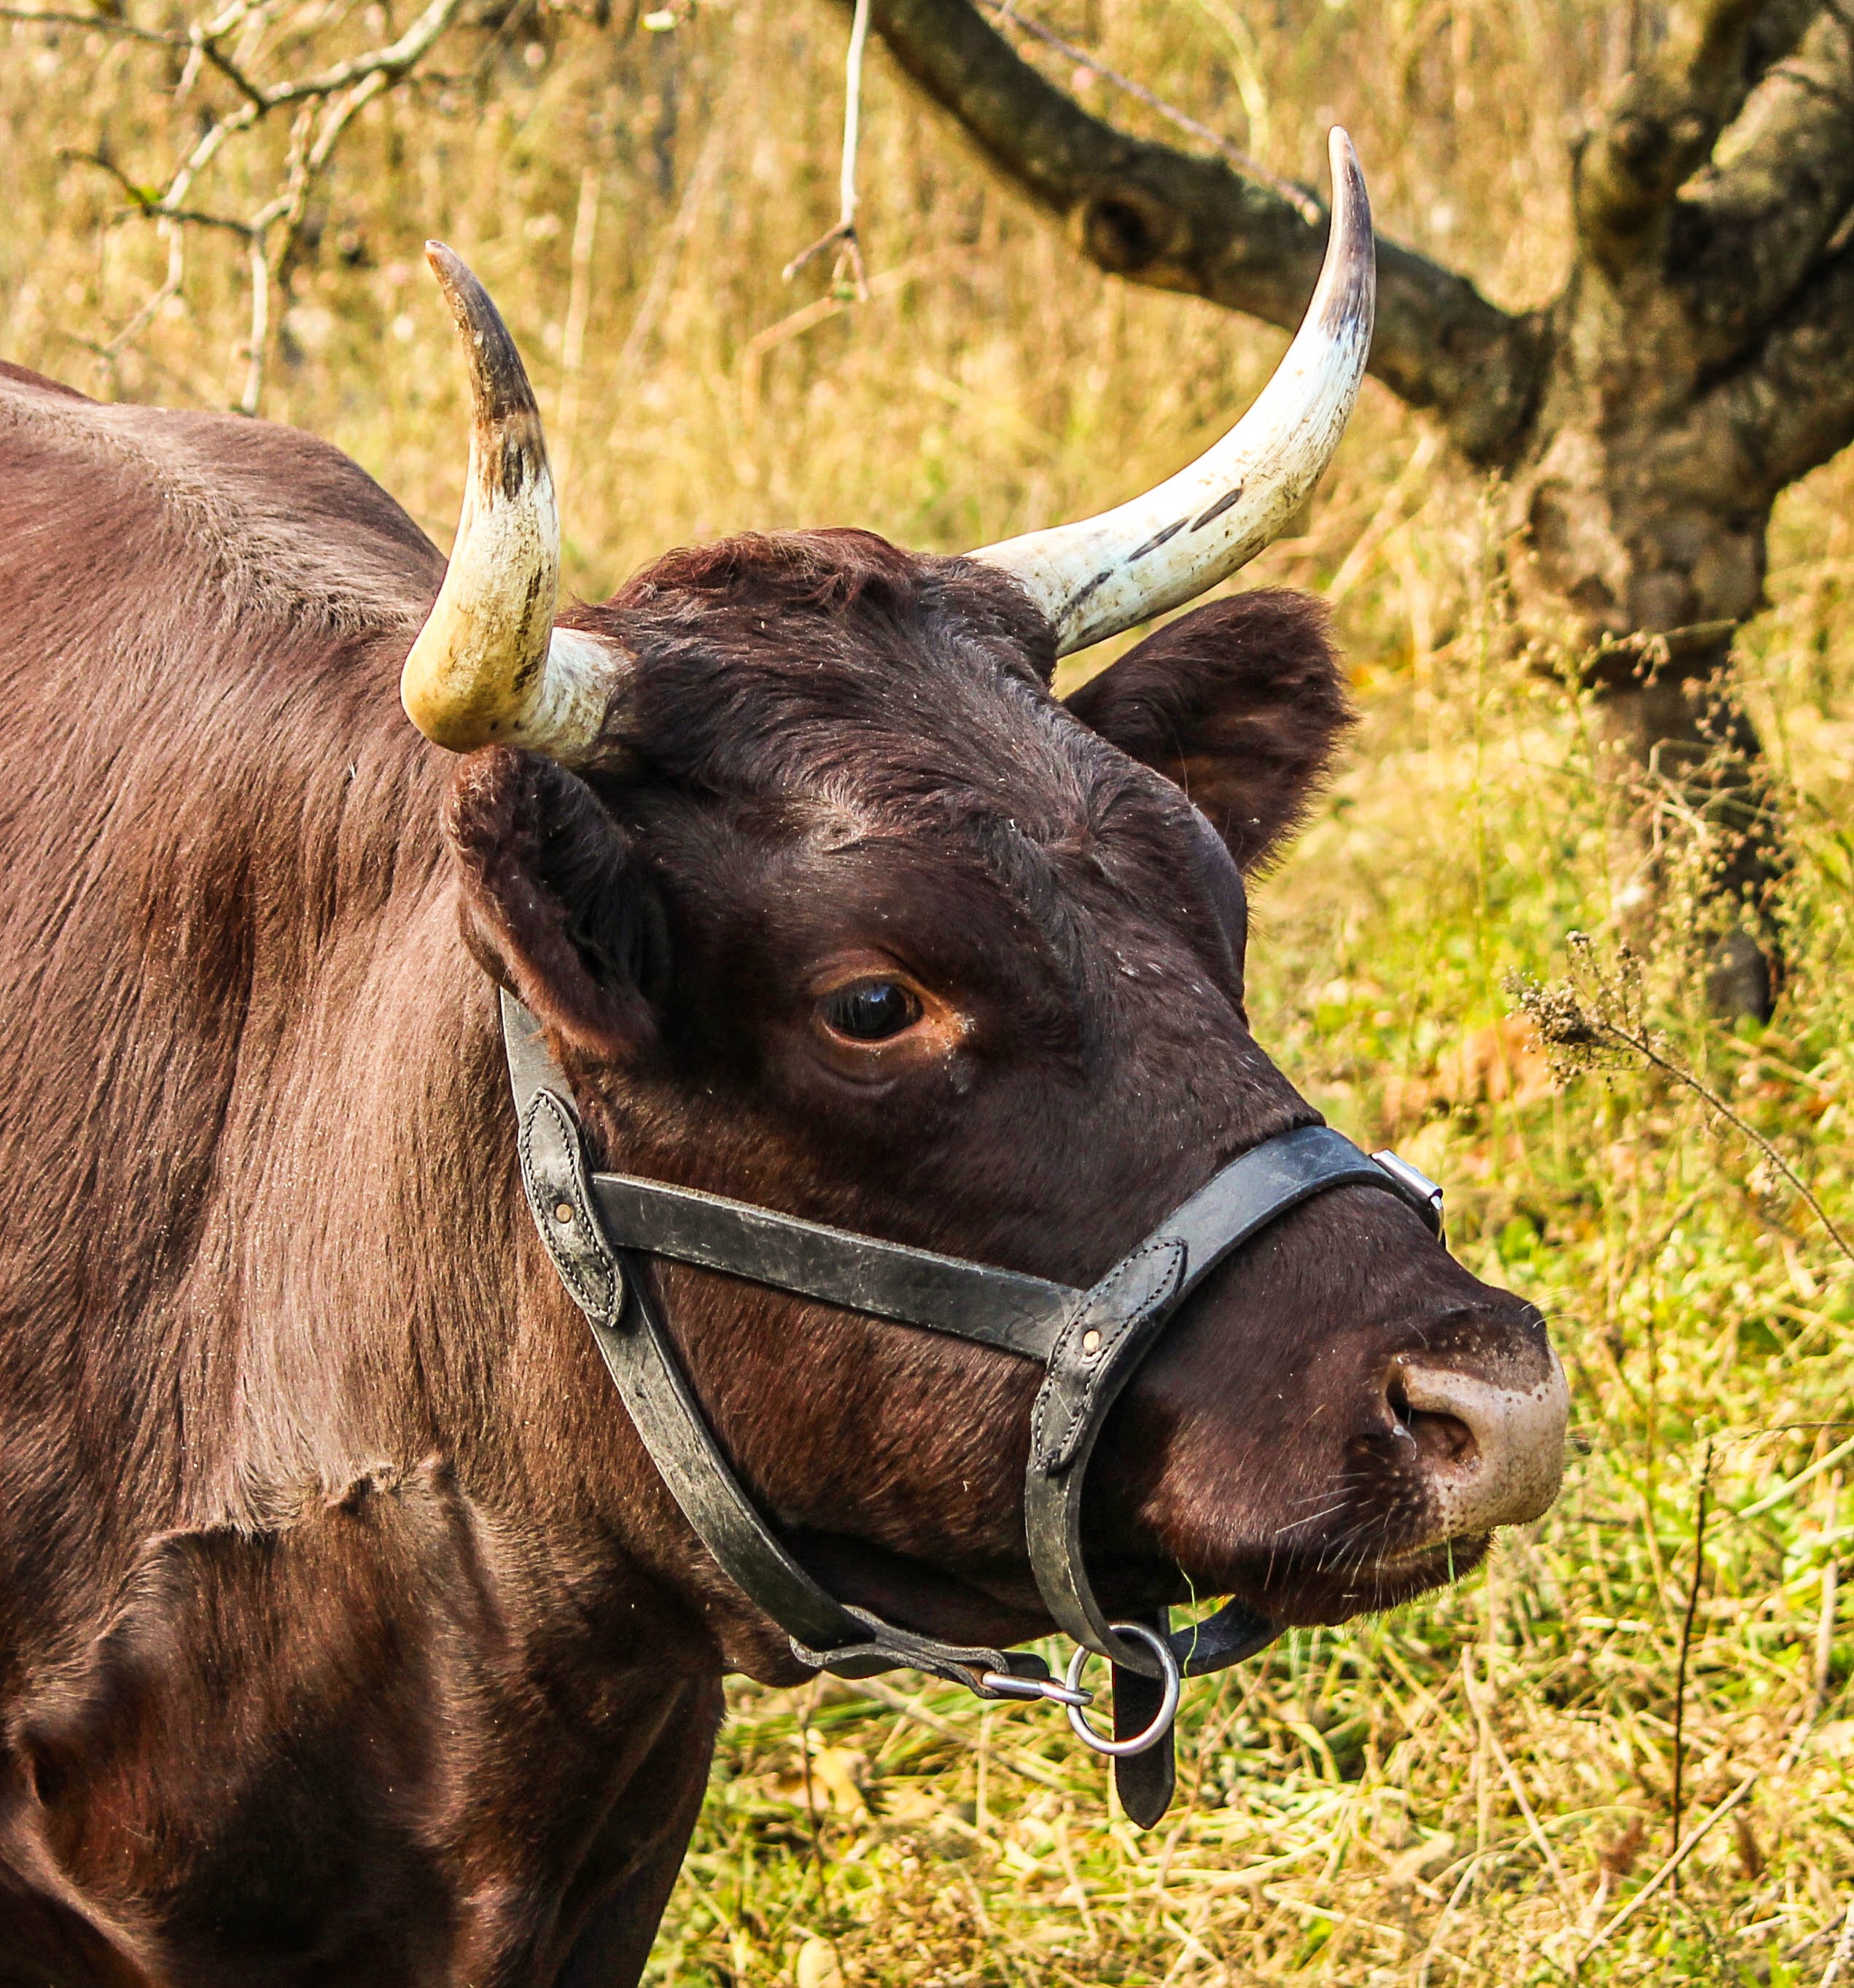
wildlife, horn, cow, cattle, livestock, mammal, milk, bovine, fauna, bull, harness, milch, horns, dairy, ox, pack animal, cattle like mammal, texas longhorn, devon cattle